Ephraim Weston Clark

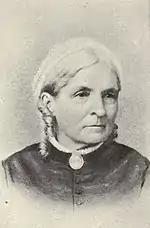
Sarah Helen Richards Clark

Clark was called to be Kahu (pastor) of Kawaiahaʻo Church in 1848, to succeed Richard Armstrong who had been appointed Minister of Public Instruction. The current Kawaiahaʻo Church was constructed between 1836 and 1842. When Clark started, the structure was known as "the First Native Church at Kawaihao in Honolulu". The church as a body of believers had existed since Hiram Bingham arrived in 1820, and began meetings adjacent to his thatched hut. Other replacement structures were built in the same location before the stone church was erected, and had been a church home for royalty since Queen Kaʻahumanu accepted Christianity in 1824. Other names for the church have included "the Stone Church", "First Native Hawaiian church" and "the Mission Church".